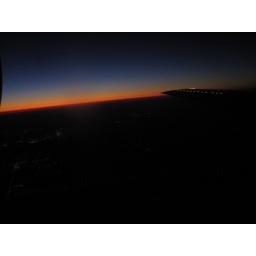
In the airplane over kansas. 6:30 am. On way home to Texas.